Claudia McNeil

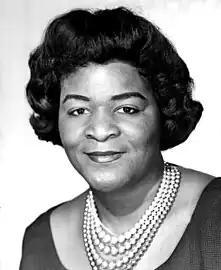
publicity photo, 1960

Claudia Mae McNeil (August 13, 1917 – November 25, 1993) was an American actress known for premiering the role of matriarch Lena Younger in both the stage and screen productions of "A Raisin in the Sun".